Centro Cultural e de Estudos Superiores Aúthos Pagano

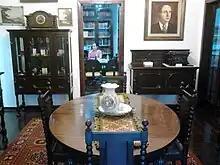
View of the residence

The library of the CCESAP holds more than 10,000 titles dealing with varied subjects such as economics, mathematics, statistics, law, physics, astronomy, and philosophy. The collection includes a large number of old books, from the 18th, 19th, and 20th centuries, including rare works and first editions. Most of the works are scientific and academic titles, with several copies in foreign languages, mainly English, French and Spanish.